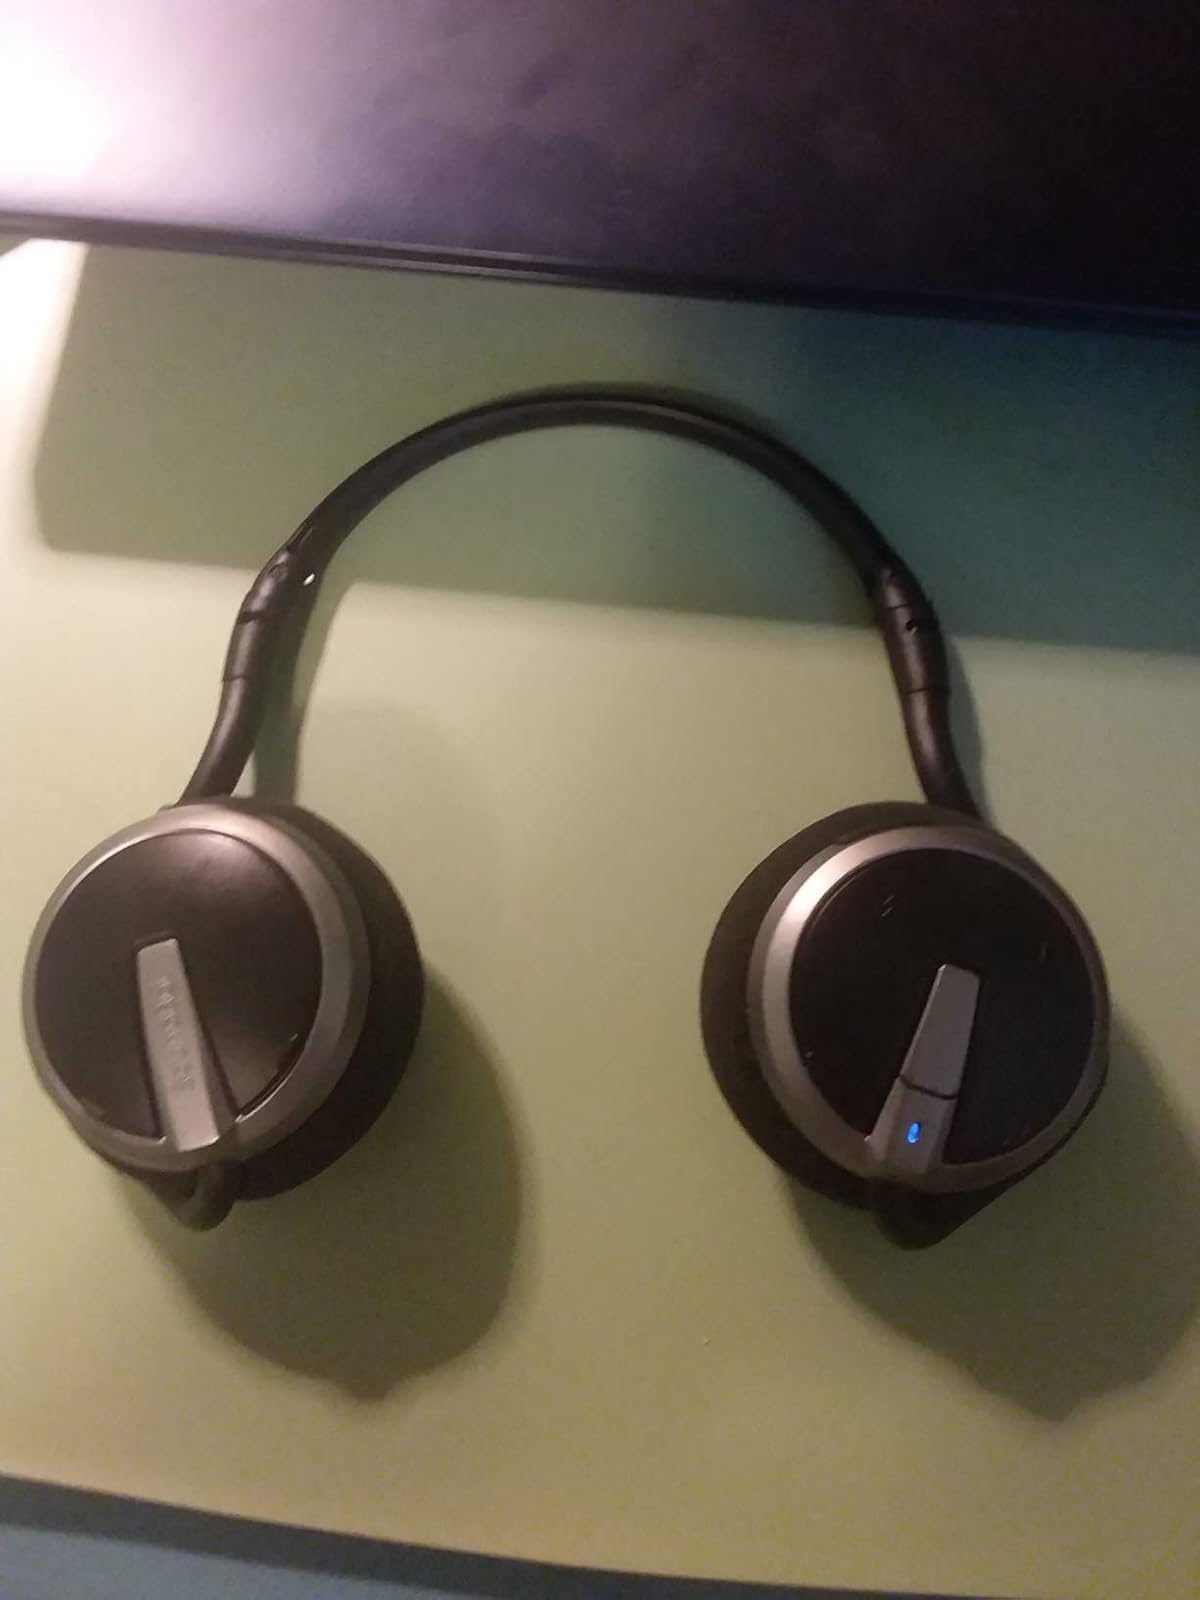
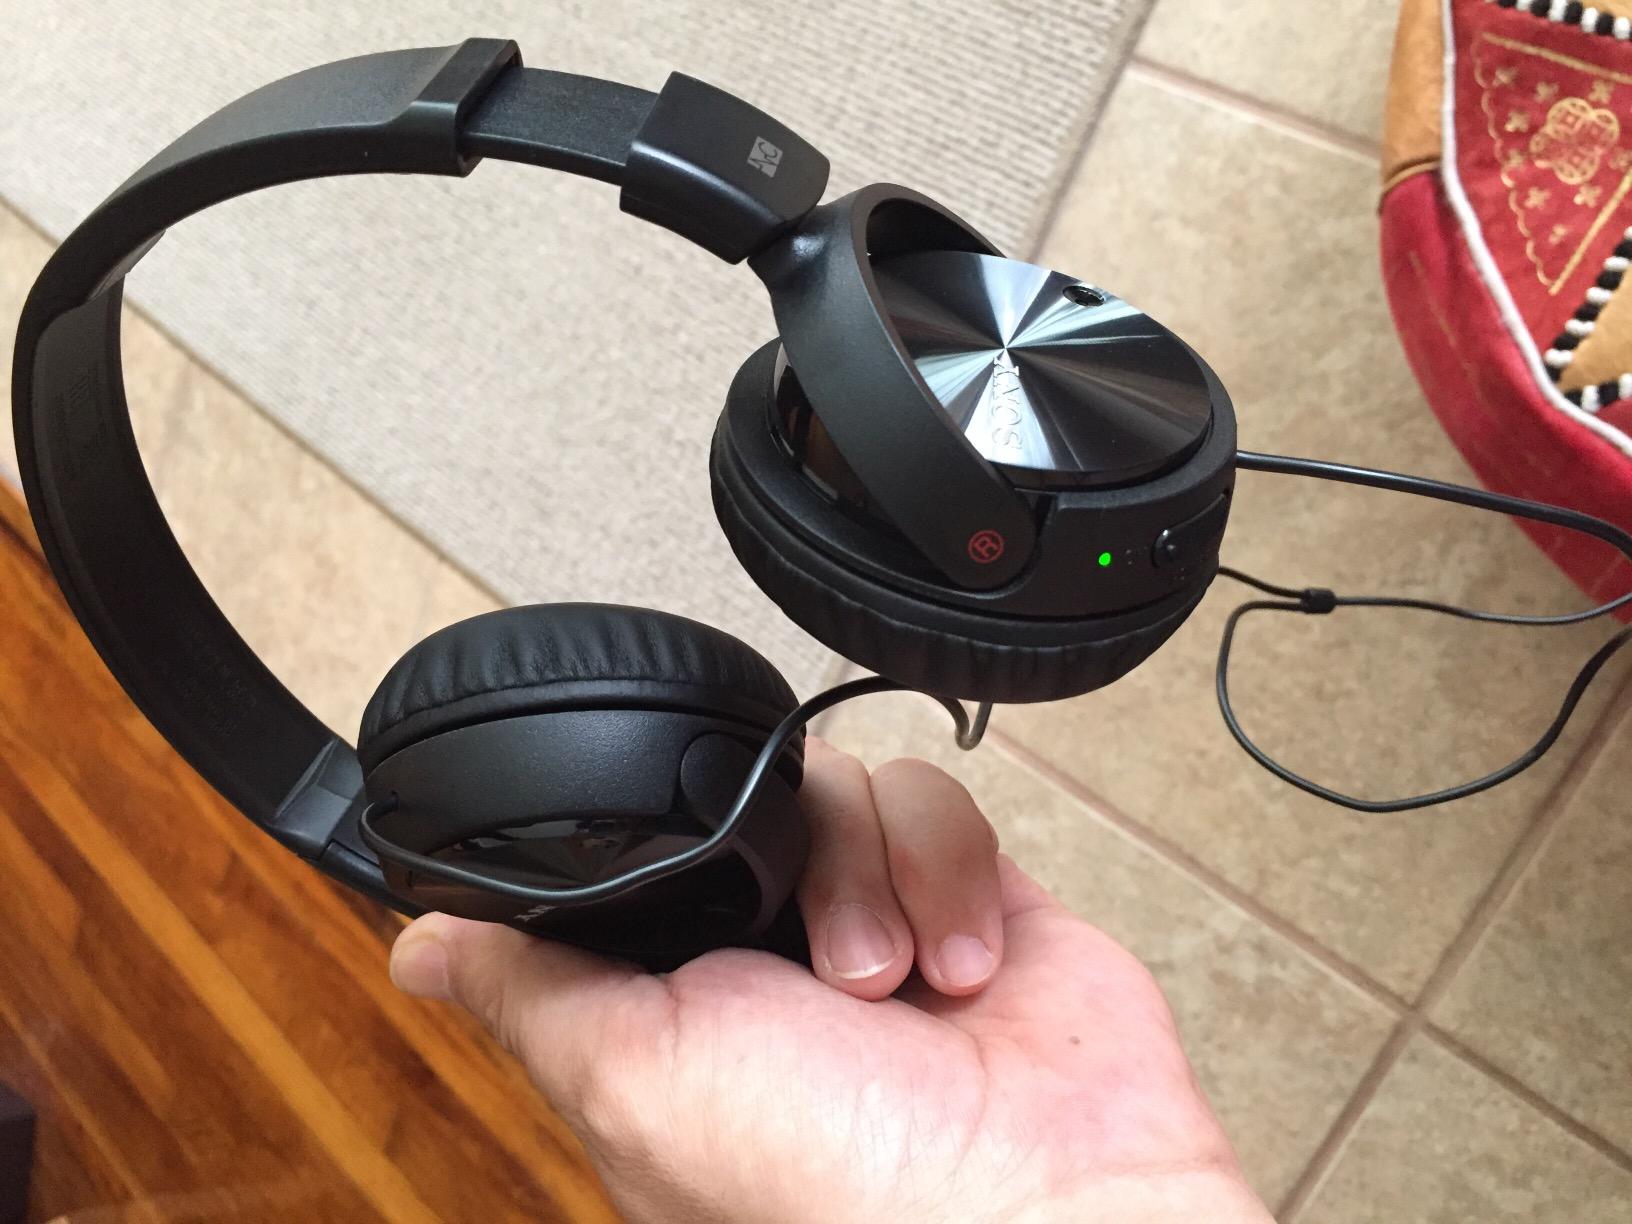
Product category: headphones
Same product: no